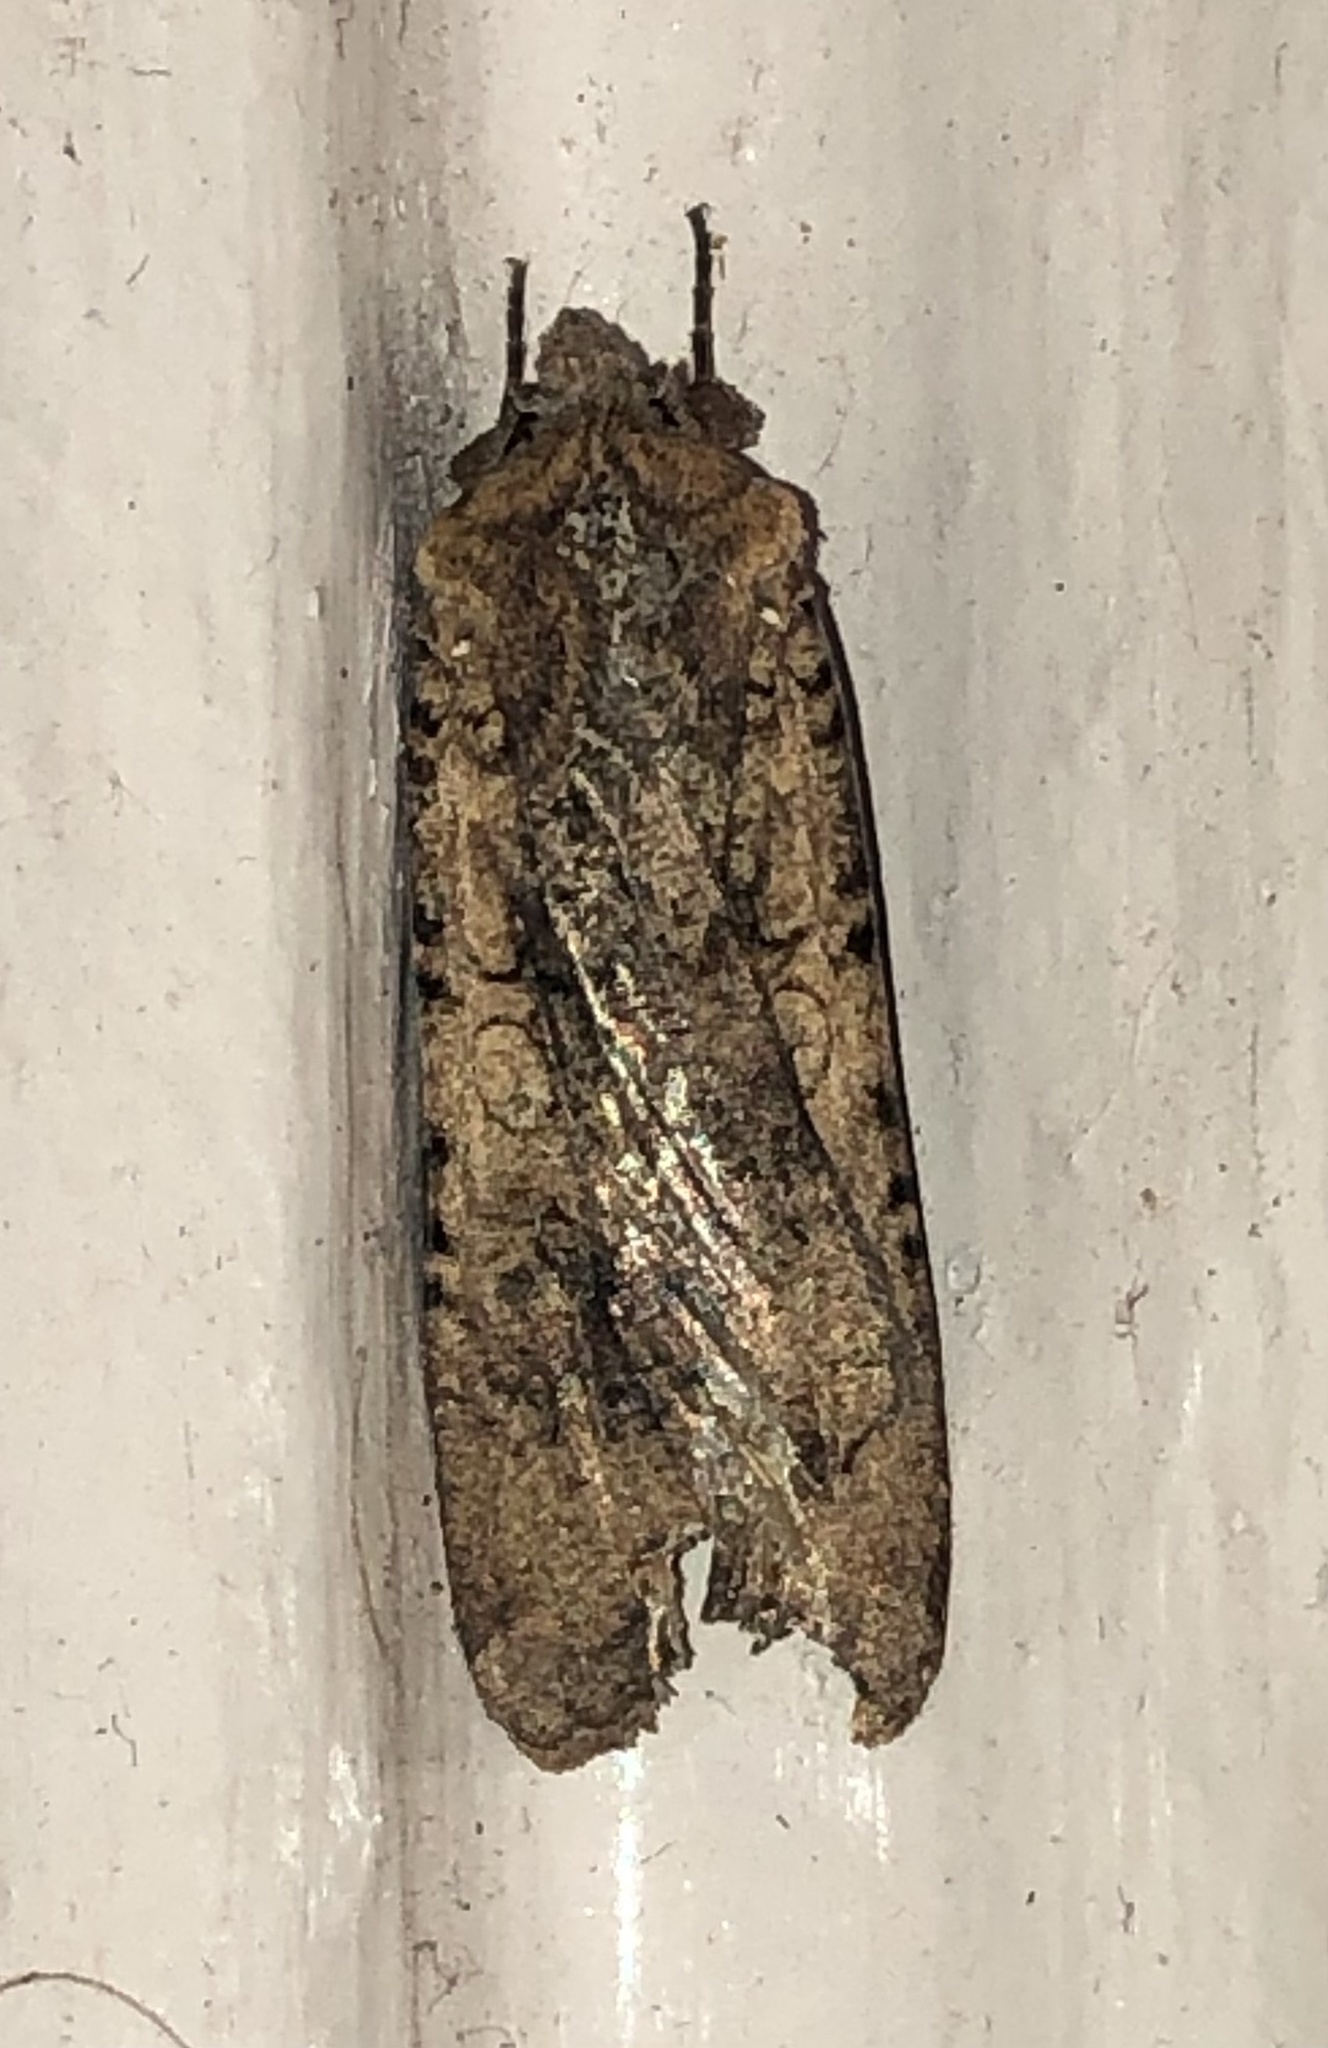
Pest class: cutworms